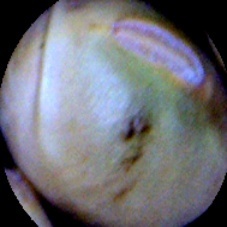
Label: Immature